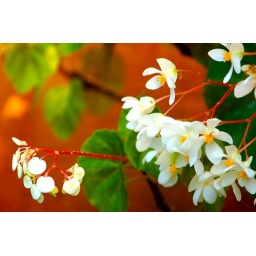
More flowers up against the wall